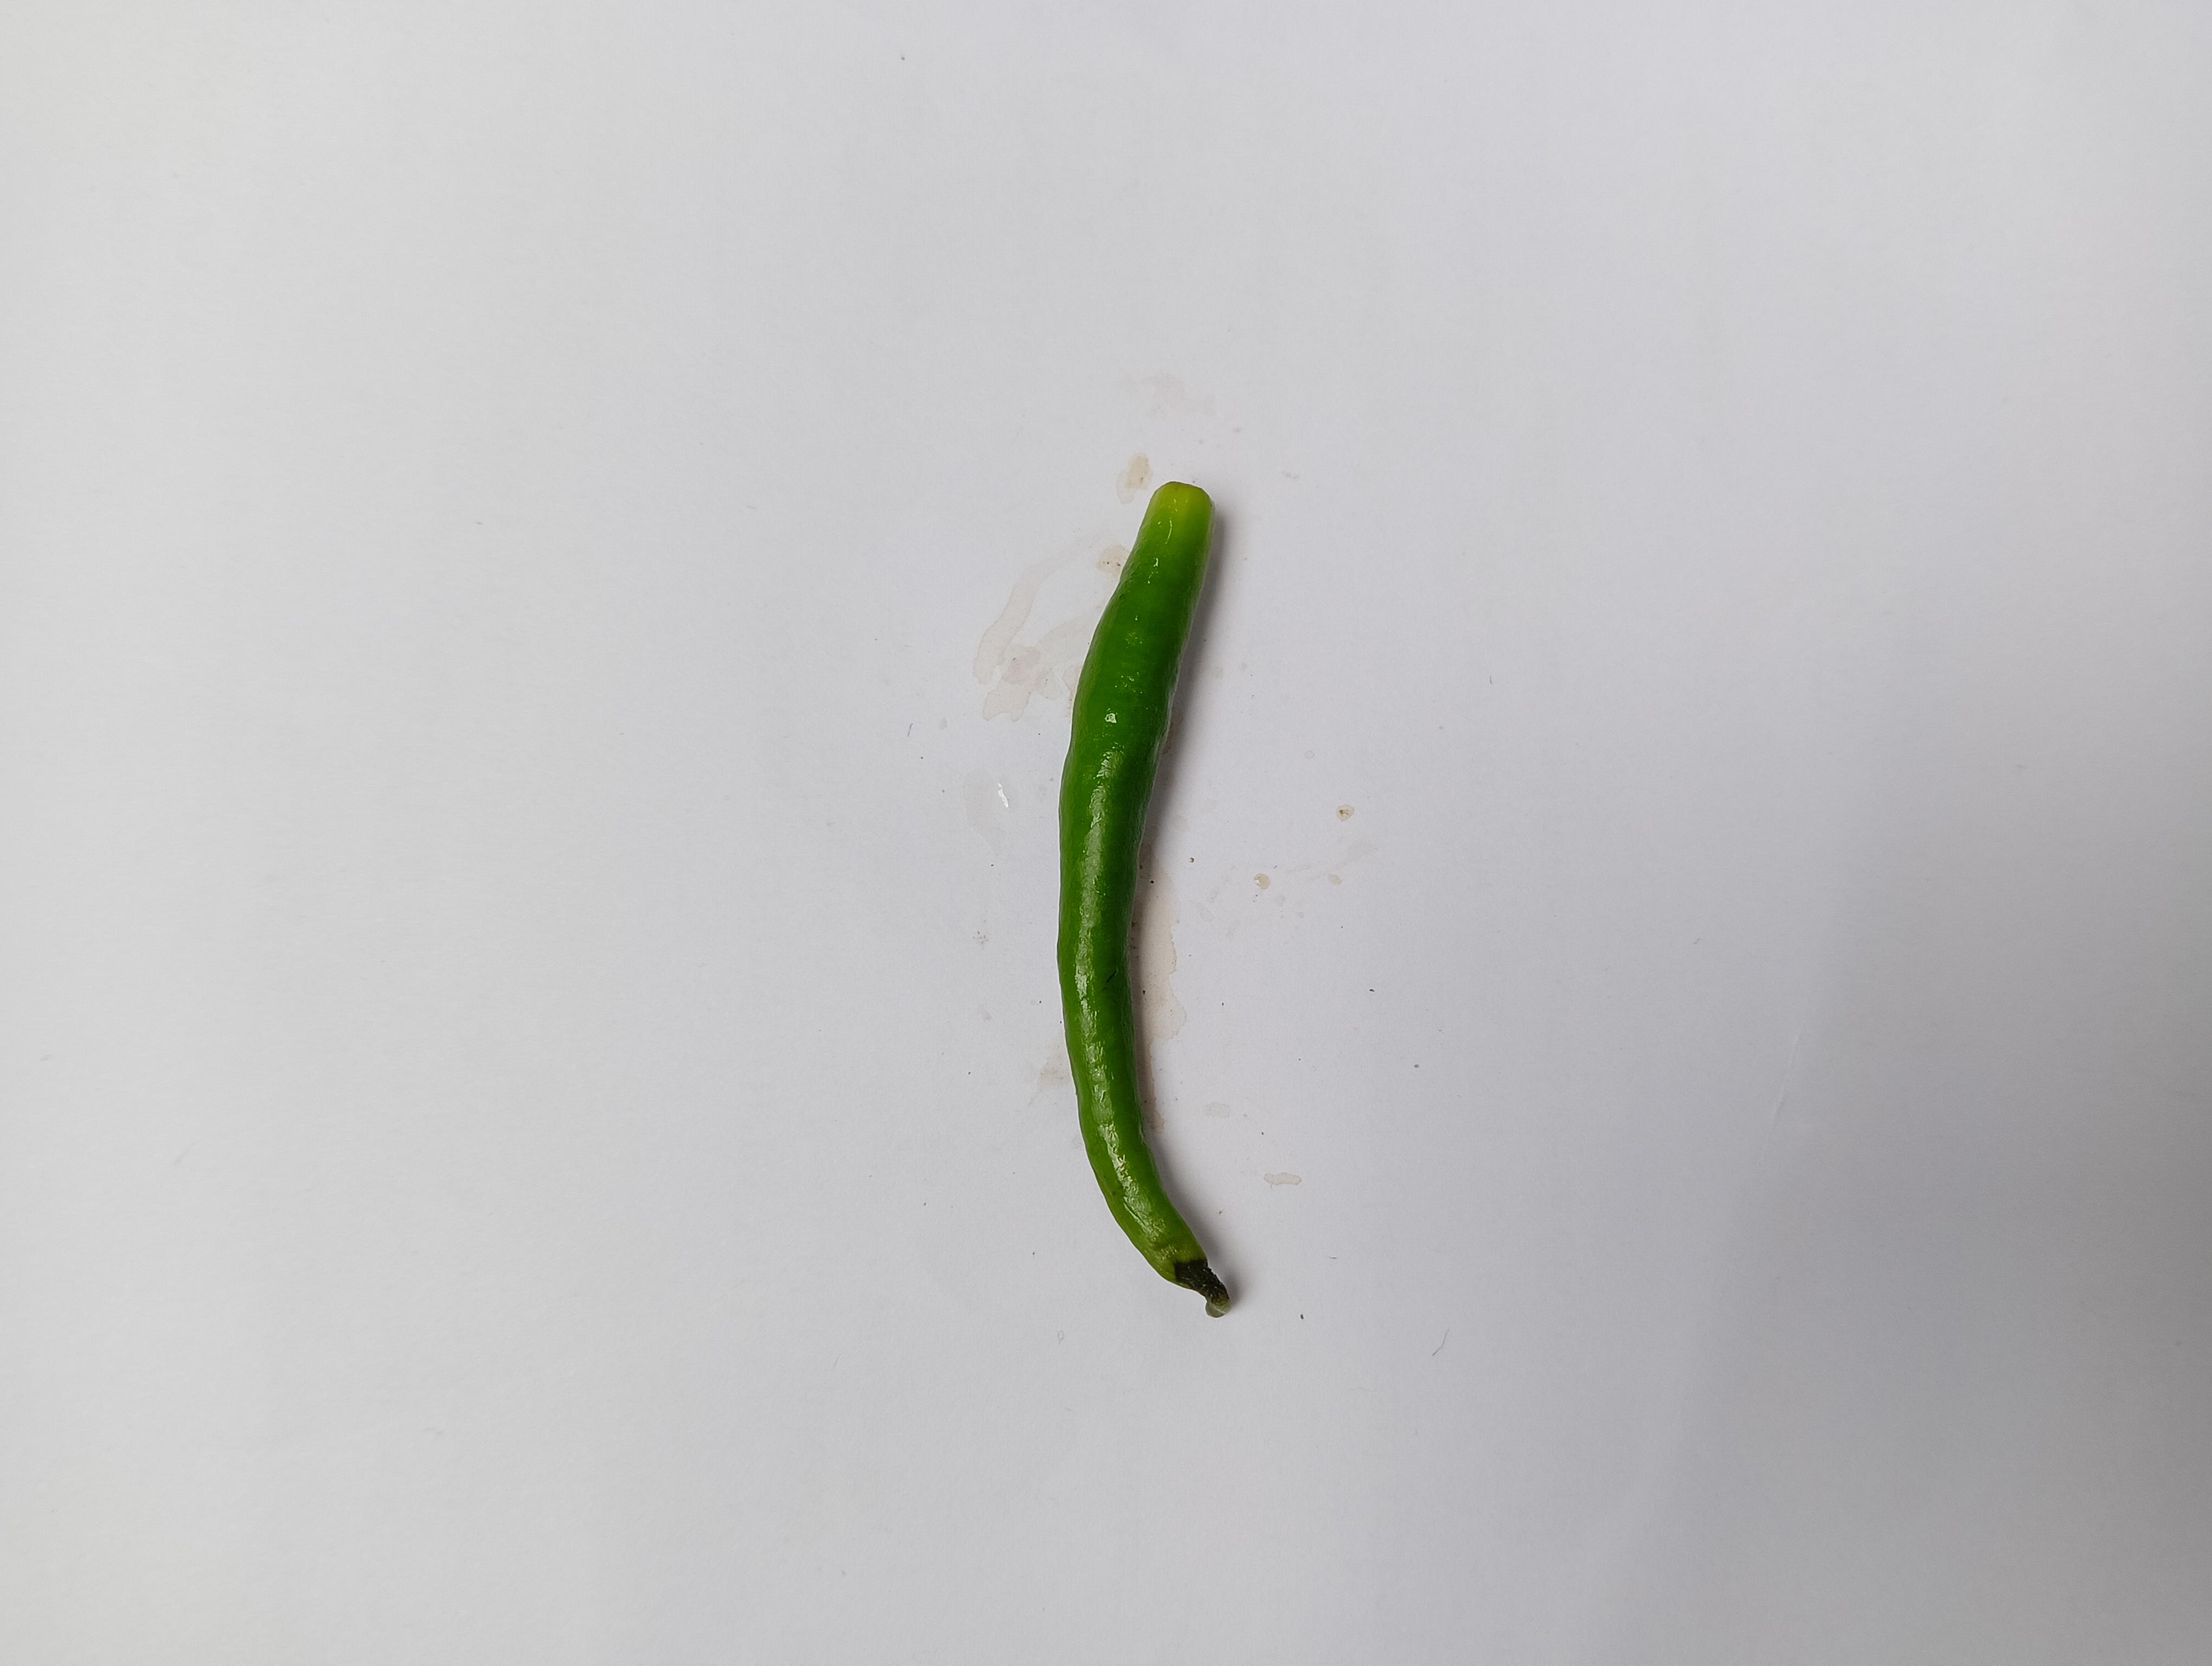
Label: Green Chili